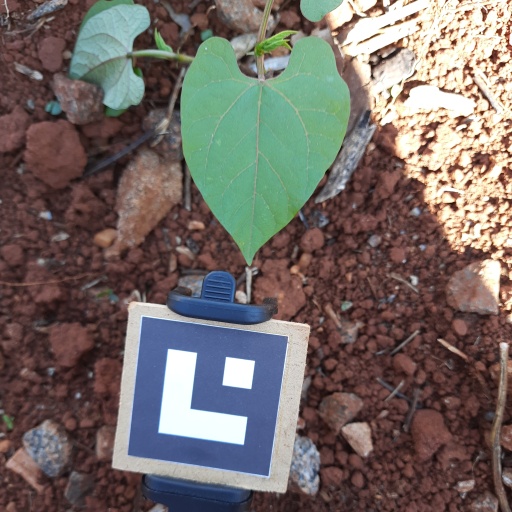
Observations: flat surface, no eating holes, under shade